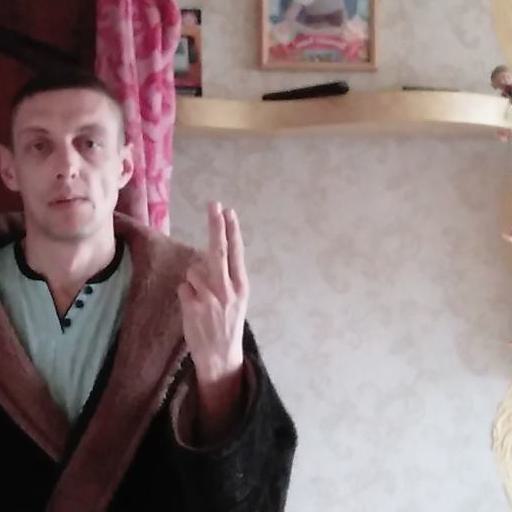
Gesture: two_up_inverted